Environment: real
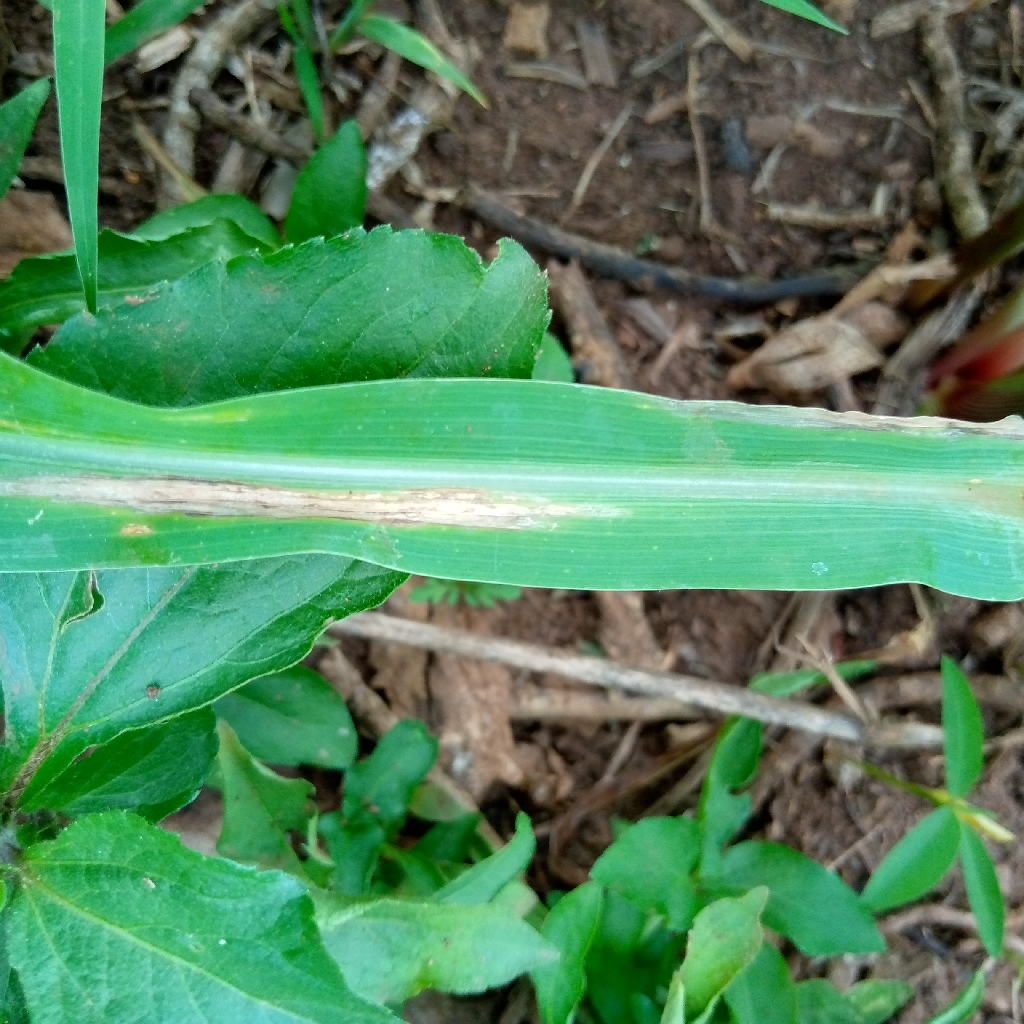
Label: northern_corn_leaf_blight